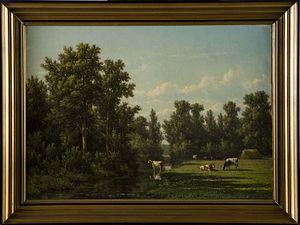
Jacob Jan van der Maaten, né à Elburg le 4 janvier 1820 et mort à Apeldoorn le 16 avril 1879, est un peintre, graveur et dessinateur néerlandais.